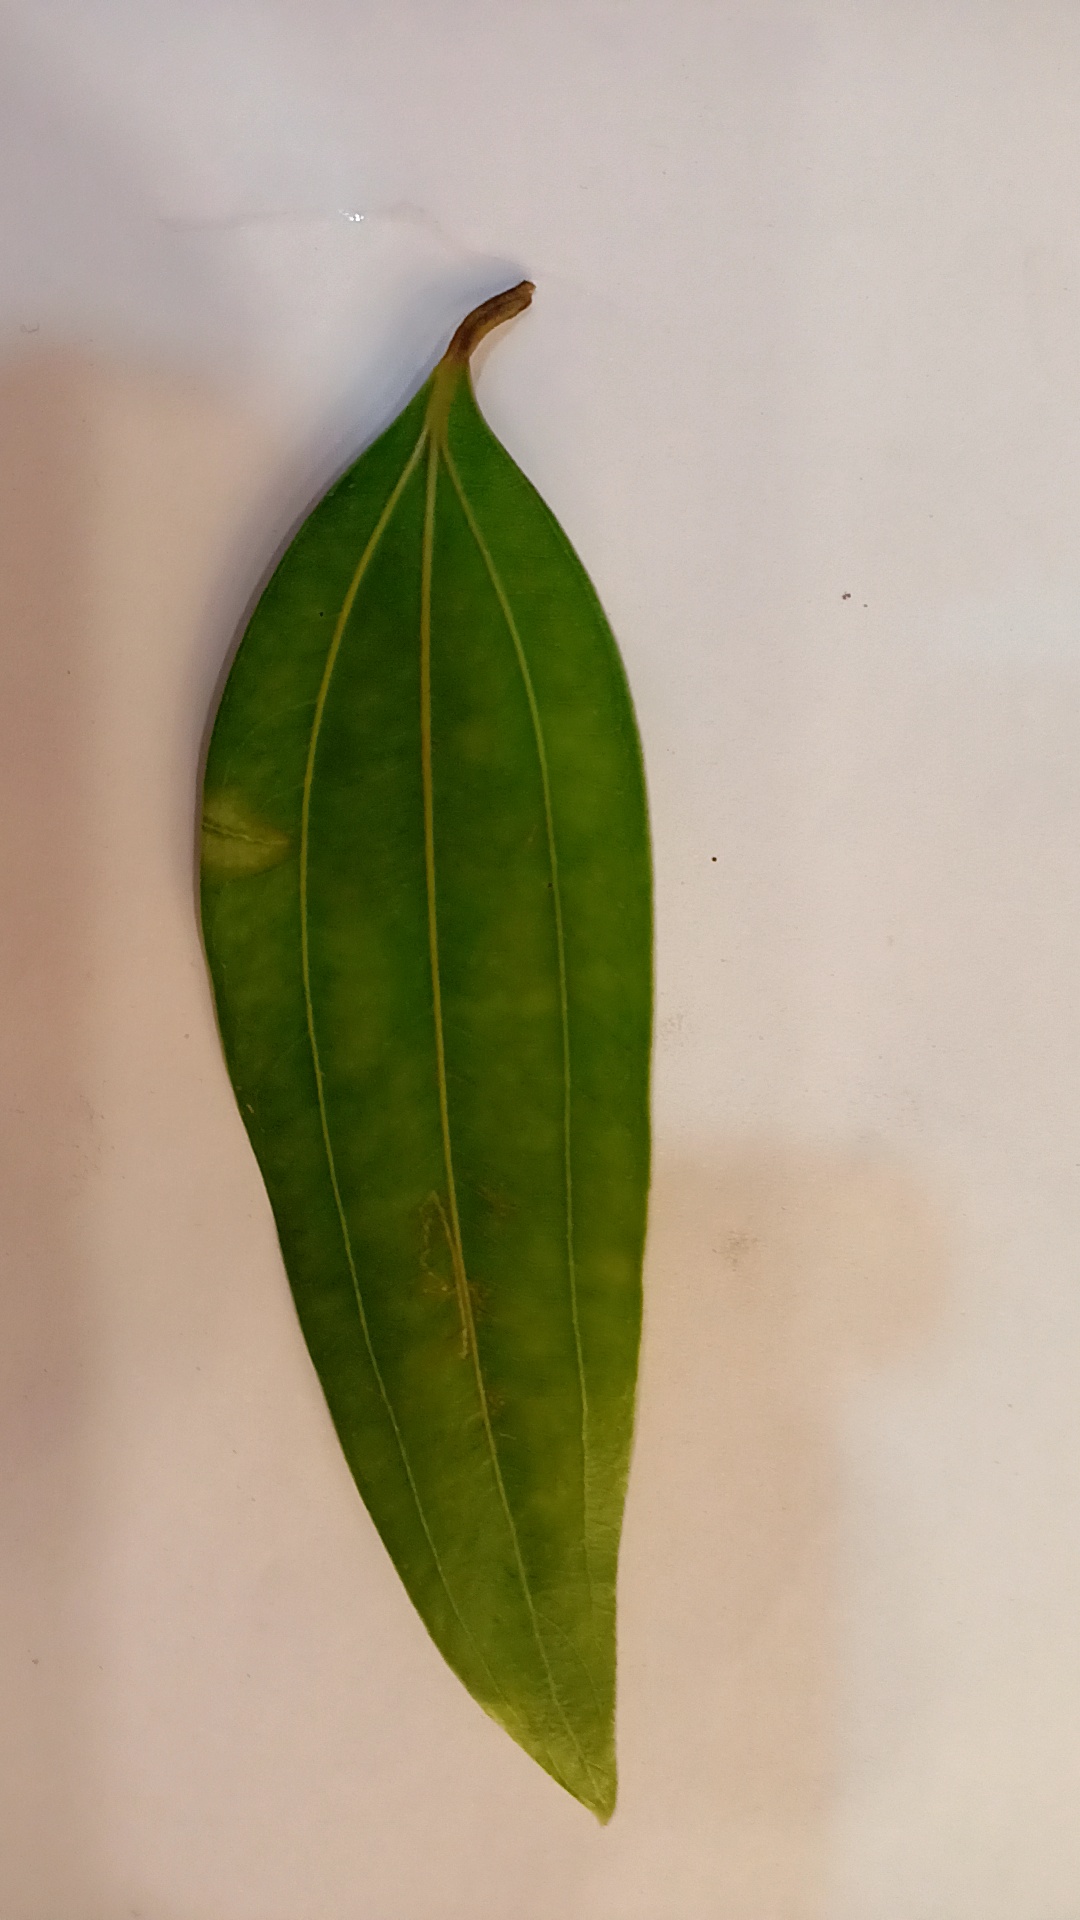
Label: Healthy